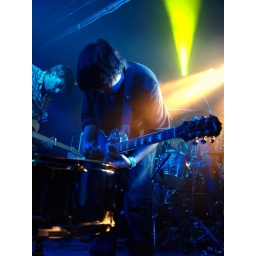
codes in the clouds / water rats